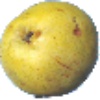
Label: pear_monster